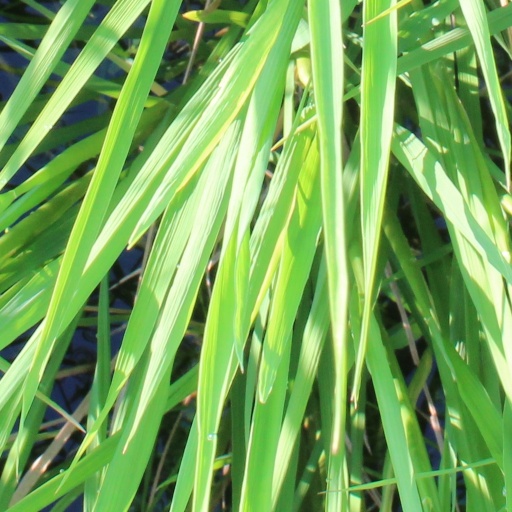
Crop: rice